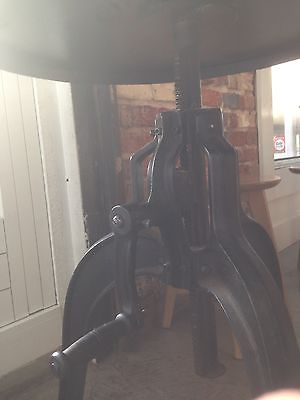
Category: table